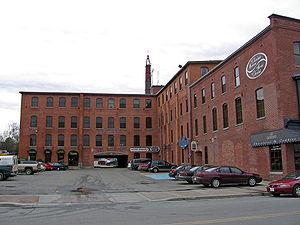
Saint-Stephen est une ville du comté de Charlotte, au sud-ouest du Nouveau-Brunswick. La ville est située sur la rivière Sainte-Croix, qui forme une frontière naturelle entre le Canada et les États-Unis d'Amérique, et est reliée par un pont à Calais, au Maine. Elle est nommée en l'honneur du protomartyr Étienne.
Cet article recense les lieux patrimoniaux du comté de Charlotte inscrit au répertoire des lieux patrimoniaux du Canada, qu'ils soient de niveau provincial, fédéral ou municipal.
Ganong Bros. Limited est la compagnie de chocolat la plus ancienne du Canada. Elle fut fondée par James et Gilbert Ganong en 1873 à St. Stephen, où elle se trouve encore. Son produit principal est le chocolat en boîte.